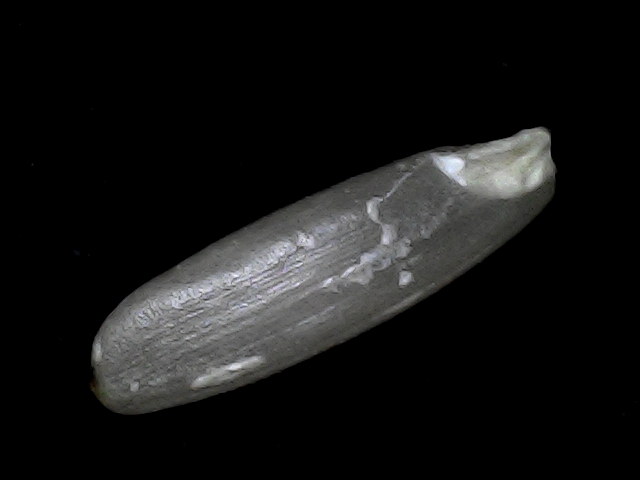
Rice variety: BD75